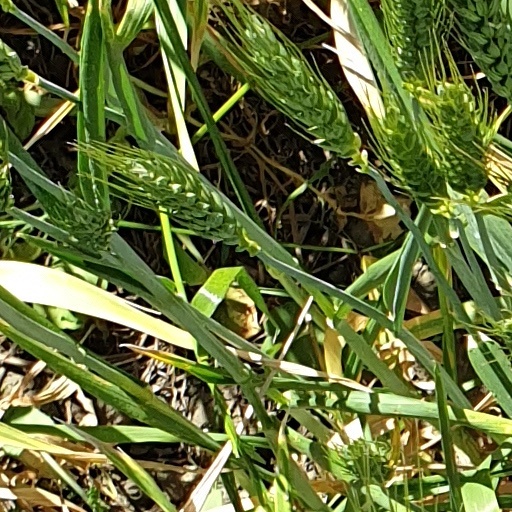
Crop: wheat